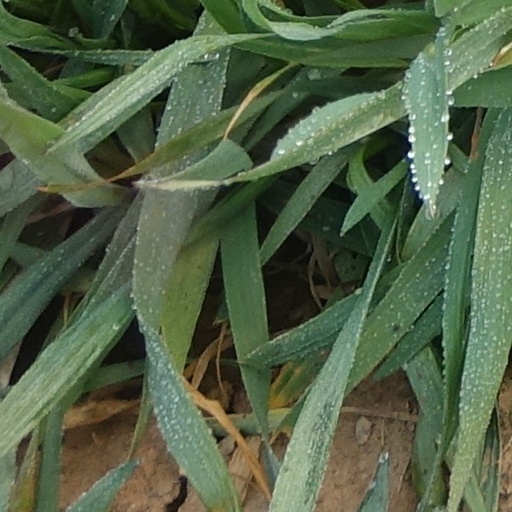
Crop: wheat